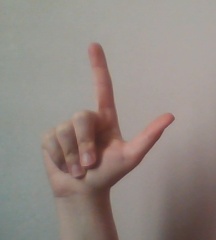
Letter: laam